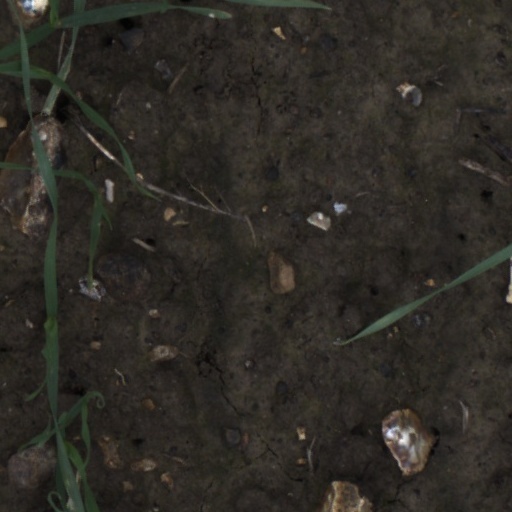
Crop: wheat